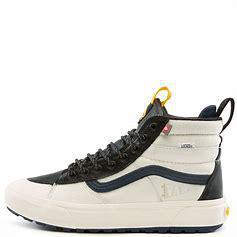
Brand: Vans
Model: SK8 Hi MTE